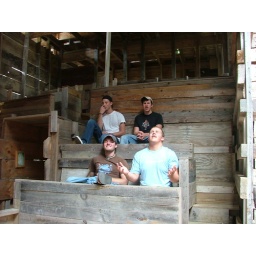
Having church in the tree house.